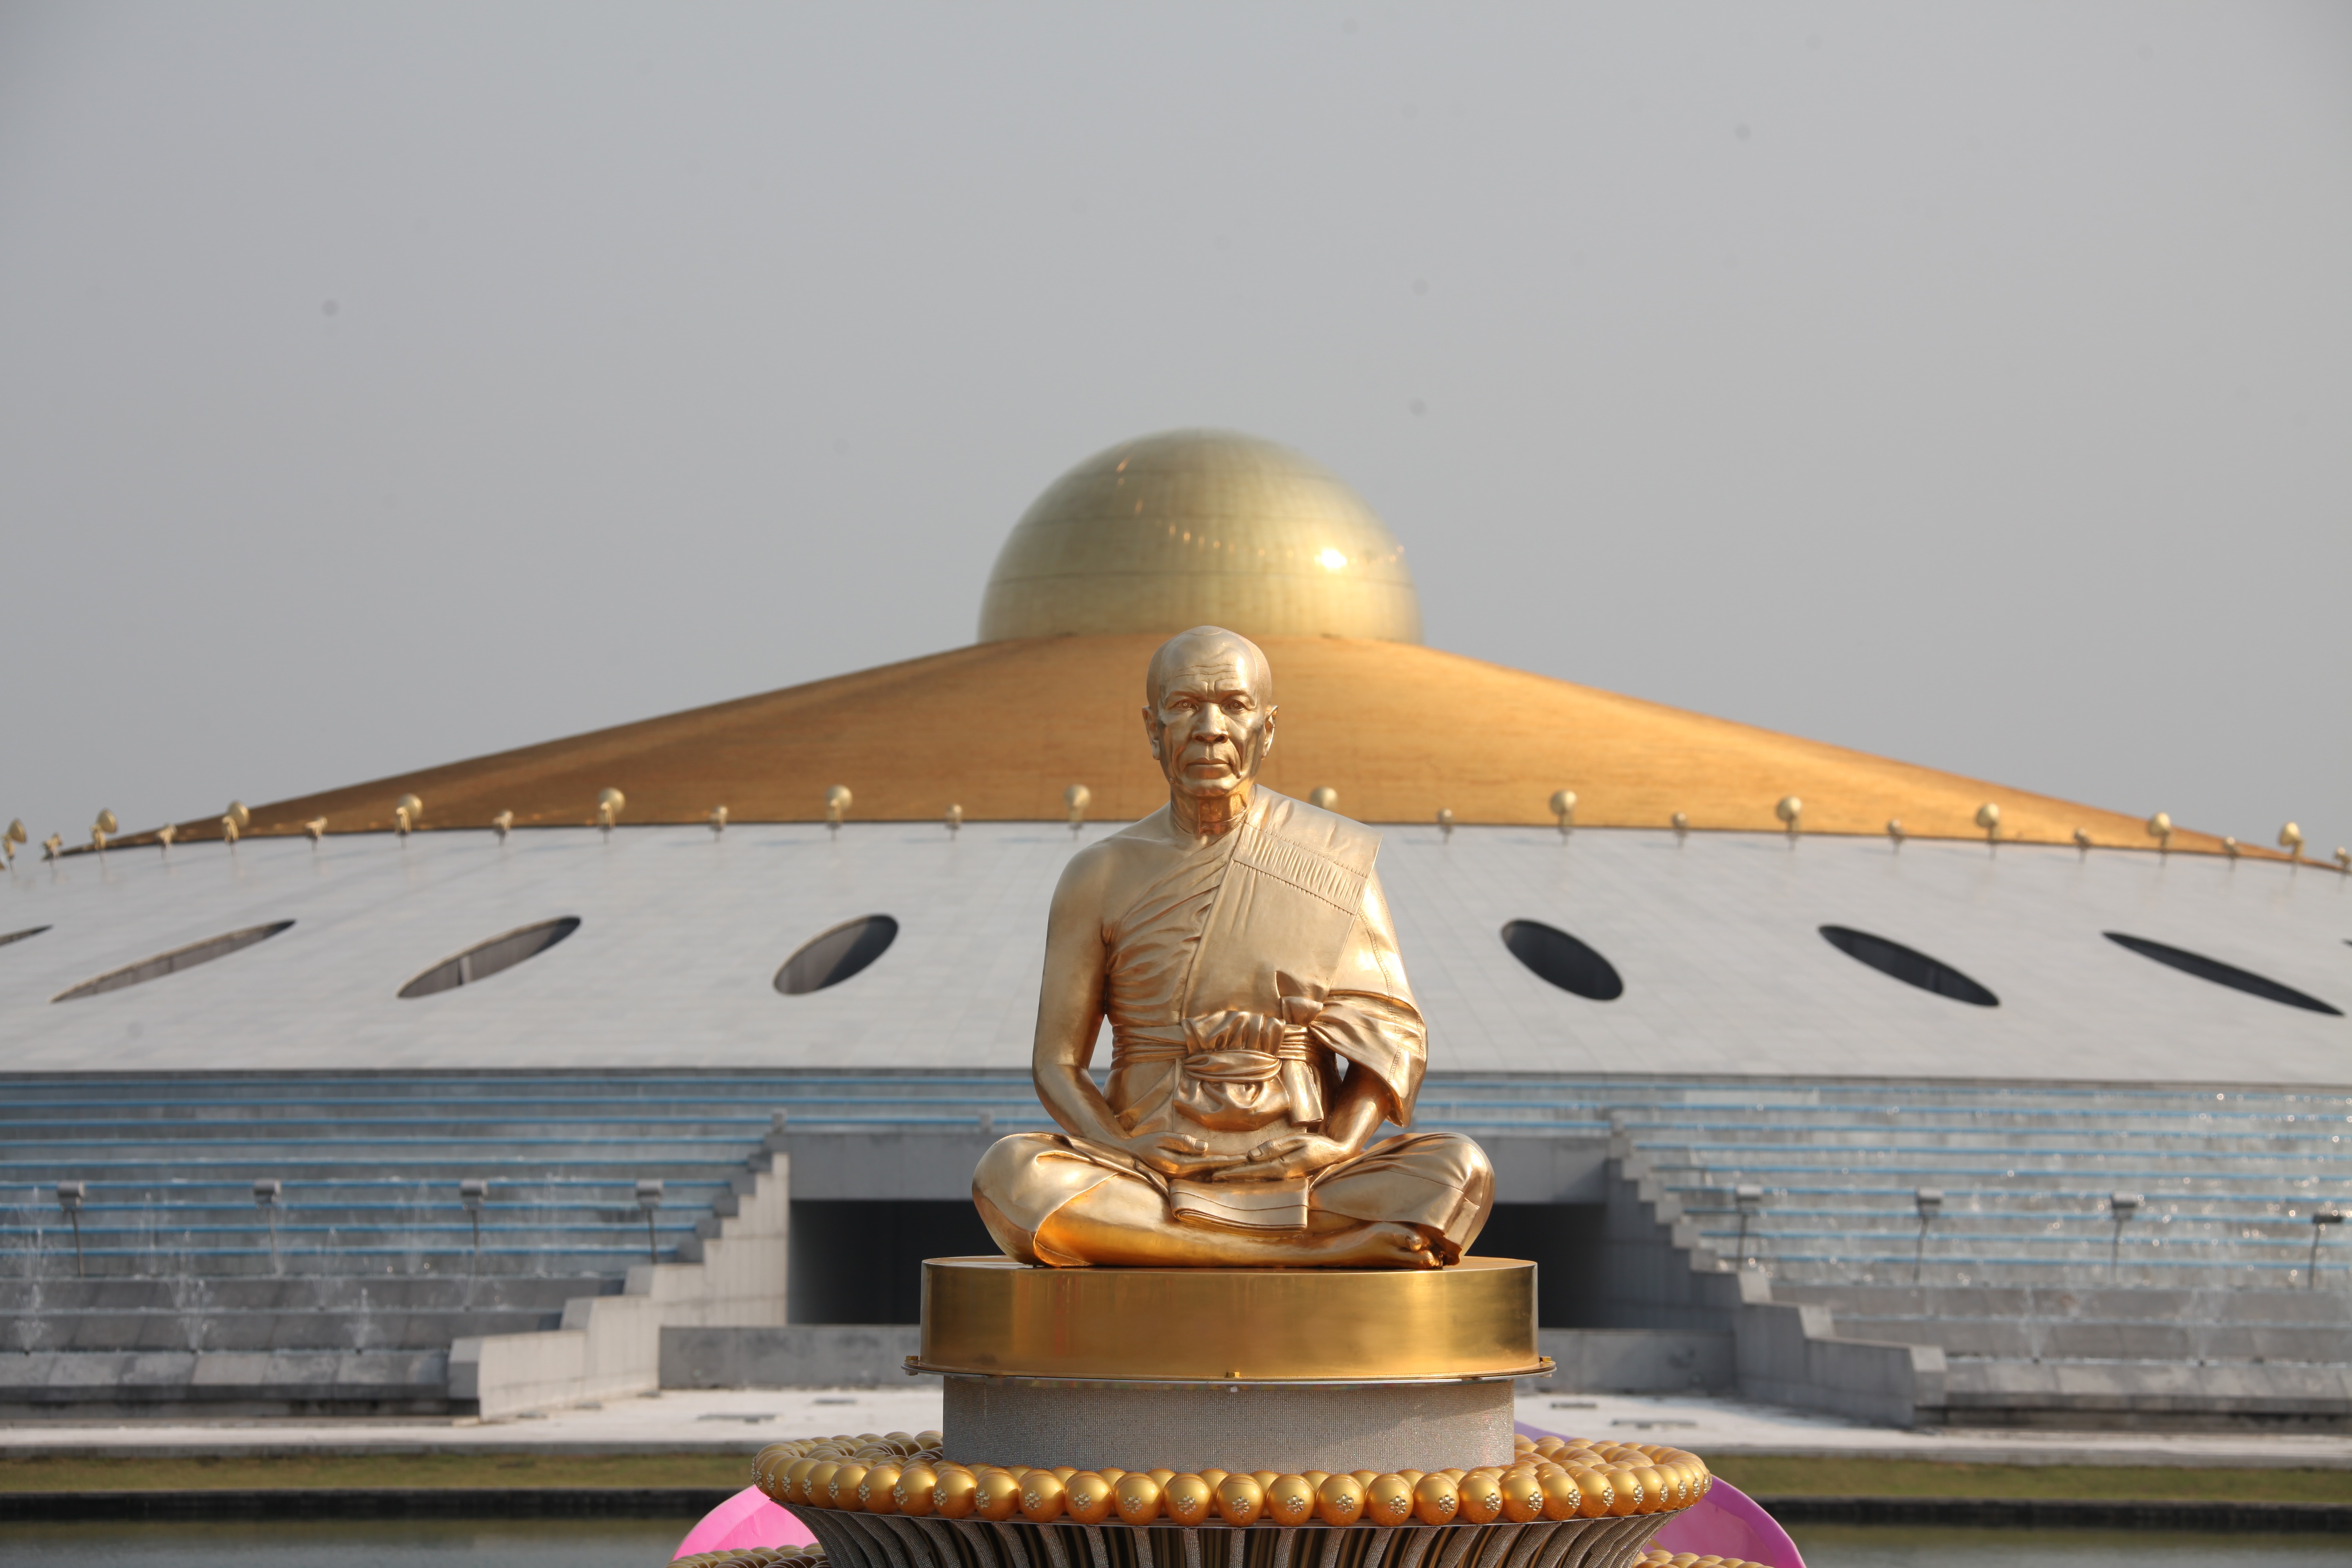
monument, asian, statue, monk, meditate, buddhism, asia, thailand, meditation, gold, temple, million, stupa, wat, budha, dhammakaya pagoda, phra dhammakaya, more than, budhas, phramongkolthepmuni, meditate statue, pagada